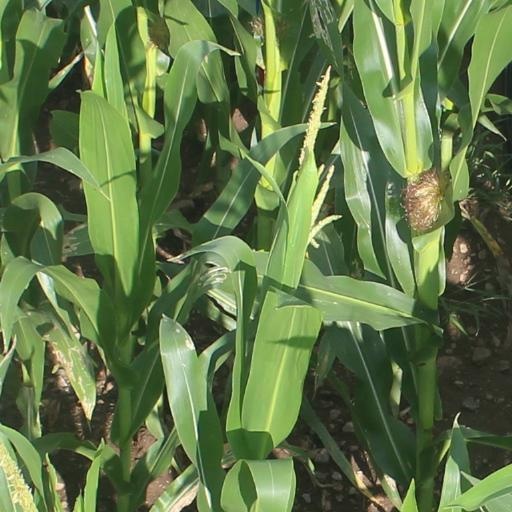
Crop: maize; corn